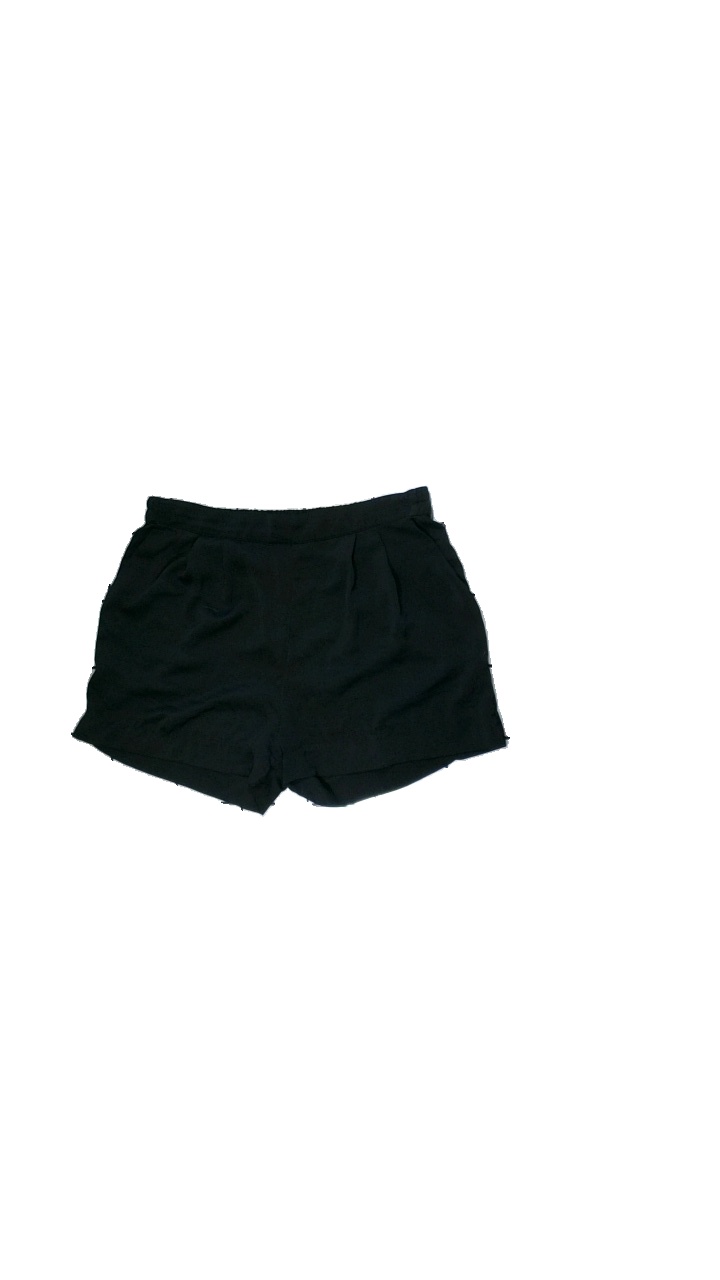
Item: Shorts (Ladies)
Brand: Samsa
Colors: Black
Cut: Regular
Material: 100% polyester
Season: Summer
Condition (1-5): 3
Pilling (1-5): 5
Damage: pulled seams
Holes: Minor
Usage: Recycle
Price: <50